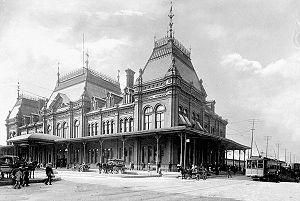
La Gare Bonaventure est le nom de trois gares ayant existé dans le centre-ville de Montréal, au Québec.